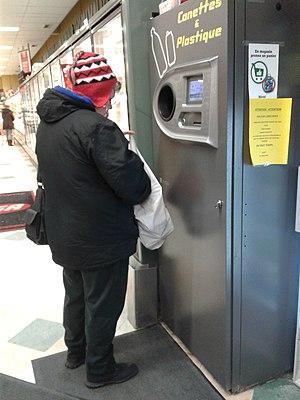
IGA Marché Claude St-Pierre, 6675, boulevard Monk, quartier Ville-Émard, Montréal